Niagara Falls Hydraulic Power and Manufacturing Company

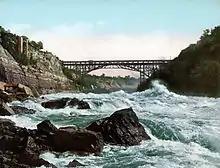
Lower Steel Arch Bridge

After the transfer of the property, Schoellkopf finished the excavating, but the canal remained idle for a few years. The work on the power plant began and the canal was enlarged in 1892. By 1896, power plant number two had been completed and was supplying power to different factories above Niagara Falls. Many additions and extensions were made to the original plant, and company began to work on a new plant, called plant number three, that when completed, was separate from the original plant around six or eight hundred feet to the north. The workings of the Hydraulic company were entirely below the first Upper Steel Arch Bridge.